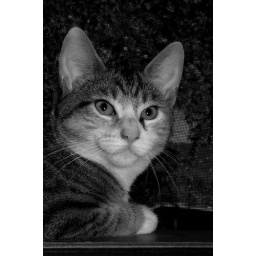
Sugar sitting on the window. I wanted to try it in black and white.